Boydell Shakespeare Gallery

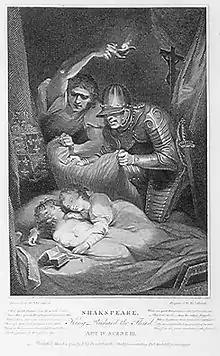
Two young boys with curls sleeping together as an armed man prepares to smother them and another holds a light assisting him.

Fuseli himself may have written the review in the "Analytical Review", which praised the general plan of the gallery while at the same time hesitating: "such a variety of subjects, it may be supposed, must exhibit a variety of powers; all cannot be the first; while some must soar, others must skim the meadow, and others content themselves to walk with dignity". However, according to Frederick Burwick, critics in Germany "responded to the Shakespeare Gallery with far more thorough and meticulous attention than did the critics in England".